Richard Hearn

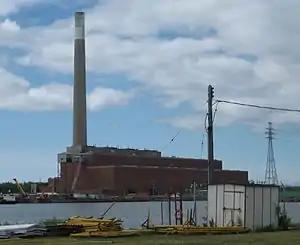
The Hearn Generating Station

Hearn died in May 1987 at the age of 97. The Hearn Generating Station, a decommissioned coal-fired and later natural gas-fired power station, located on the Toronto waterfront is named after him.